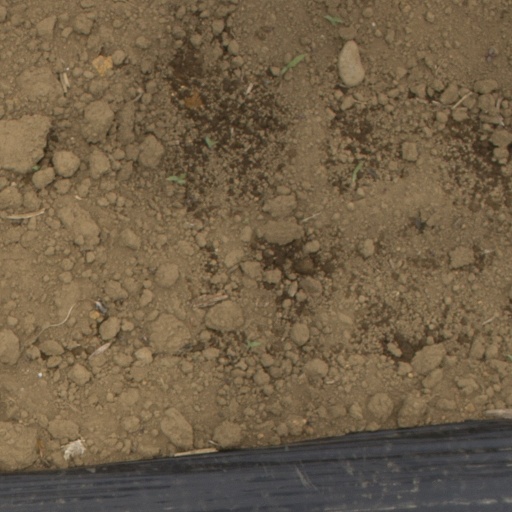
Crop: Jerusalem artichoke